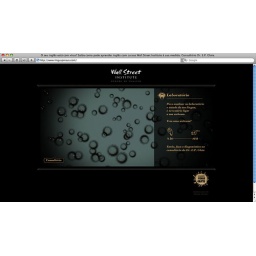
website wall street institute by brandia central